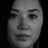
Emotion: neutral